Hurricane Carlos (2015)

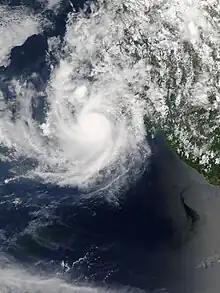
Hurricane Carlos brushing the Mexican coast on June 16

Over the next 24 hours, Carlos changed little in structure as it tracked to the west-northwest under the influence of a mid-level ridge across central Mexico. However, a microwave pass early on June 15 indicated the presence of a small, closed eye, and an Air Force Reserve reconnaissance aircraft investigating the system a few hours later recorded peak 700 mb flight-level winds of and surface winds in the range of . As a result, Carlos was once again upgraded to a Category 1 hurricane. Despite persistent northerly wind shear, the presentation continued to improve throughout the morning hours of June 16, with deep convection near the center and a banding eye feature observable. Concurrent with this period of intensification, Carlos's radius of maximum wind decreased to around , a feature noted as "very unusual" by the NHC. A second reconnaissance mission into the storm around 18:00 UTC that day found that the storm had attained winds of , despite the minimum pressure only reaching a low of 984 mbar (hPa; 29.06 inHg). Over the next few hours, Carlos quickly weakened as the environment became unfavorable. At 09:00 UTC on June 17, the storm made landfall near Tenacatita, Jalisco, with winds of . By that evening, Carlos had degraded into a depression, and not long after Carlos was declared a remnant low. The remaining vortex later moved back over water as it accelerated to the northwest, and dissipated near the Islas Marías before 06:00 UTC on June 18.